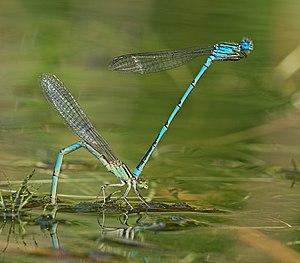
Erythromma lindenii, la naïade aux yeux bleus ou l'agrion de Vander Linden ou agrion à longs cercoïdes est une espèce d'insectes odonates zygoptères de la famille des Coenagrionidae.